Claw Money

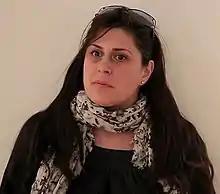
Claw Money in 2012

Claw Money (born Claudia Gold in 1968, New York City) is a New York-based graffiti writer turned fashion designer. In 2009 Tag au Grand Palais in Paris, France named Claudia Gold a/k/a Claw one of the most influential graffiti artists of all time.